Lewis Manly

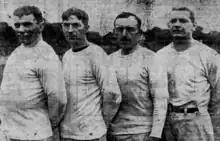
1925 Tufts Jumbos football coaching staff, featuring (from left to right): Louis McGoldrick, Eddie Casey, Bob Abbott and Manly

After graduating from the College of Wooster, Manly became a teaching fellow at Tufts College (later Tufts University) in late 1925. He also assisted Tufts Jumbos football coach Eddie Casey that year. Athletic director Clarence P. Houston liked Manly enough to name him line coach in 1926, assisting the new head coach Arthur Sampson. In his first year in the position, he developed what "The Boston Globe" described as "a strong forward wall, probably stronger than any Tufts has had for years. It is heavy, but has a fast, powerful charge."